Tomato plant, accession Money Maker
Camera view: tilt-top (135 deg); turntable rotation: 60 degrees
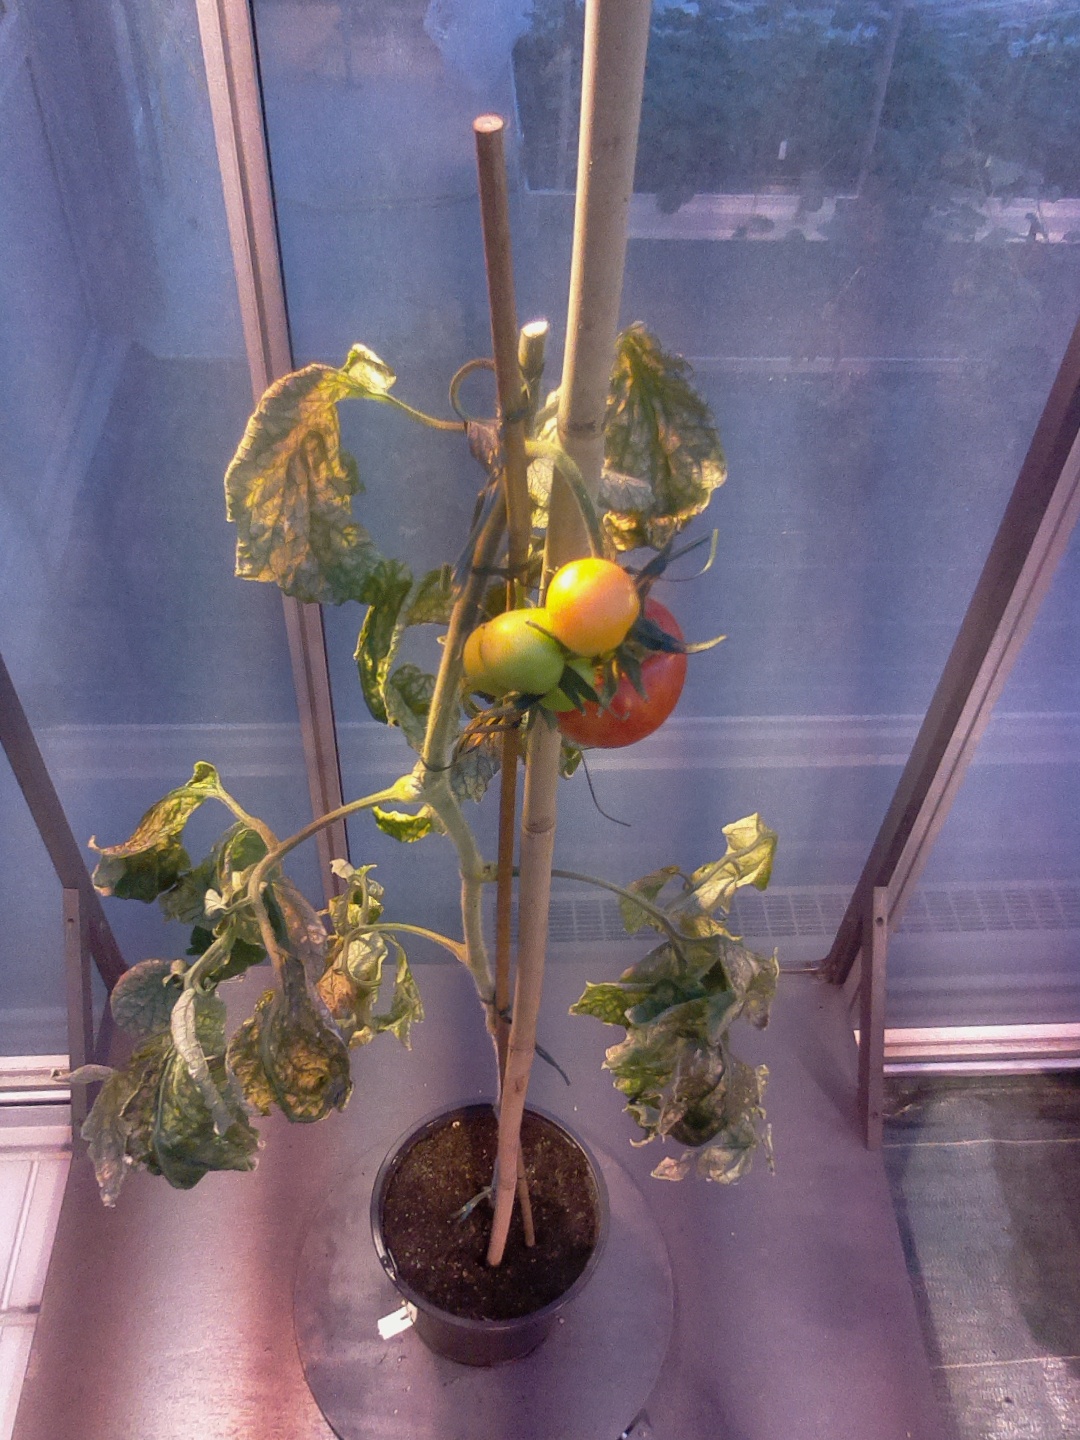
BBCH growth stage 82: 20%-30% of fruits show typical fully ripe color